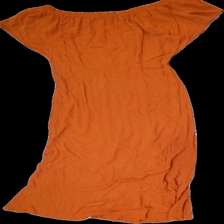
View: back
Type: Dress
Category: Ladies
Brand: H&M
Colors: Orange
Material: 100% Viscose
Cut: Long
Size: 42
Season: All
Price range: 100-150
Recommended usage: Reuse
Description: orange long dress